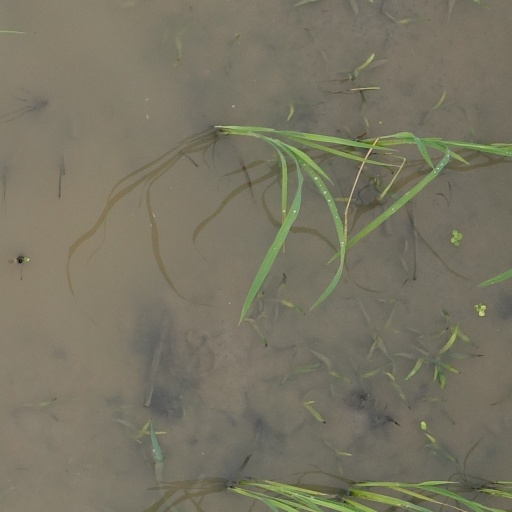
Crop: rice